Nanteos Cup

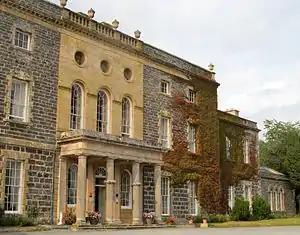
Nanteos Mansion

By 1901, George Eyre Evans, a local historian and antiquarian, had become concerned about the preservation of the ruins at Strata Florida. He set out to promote and "raise the public profile" of the site and organised a number of tours. In the summer of 1901 Evans led a guided tour of Strata Florida for the Chautauqua movement's summer assembly "where he spoke enchantingly on the rise, glory and fall of the abbey." He then arranged for the Chautauquans to visit Nanteos "to see the celebrated wooden healing cup." Ethelwyn Mary Amery, a member of the Chautauqua movement, subsequently declared the cup to be the Holy Grail and published a pamphlet announcing this, "Sought and Found: A story of the Holy Grail", in 1905. In it she relates the story of the cup's origins, allegedly as told to her by her "hostess" at Nanteos (who at this time would have been either a very elderly Anna Maria Powell, wife of William Powell, or her daughter-in-law Margaret Powell):